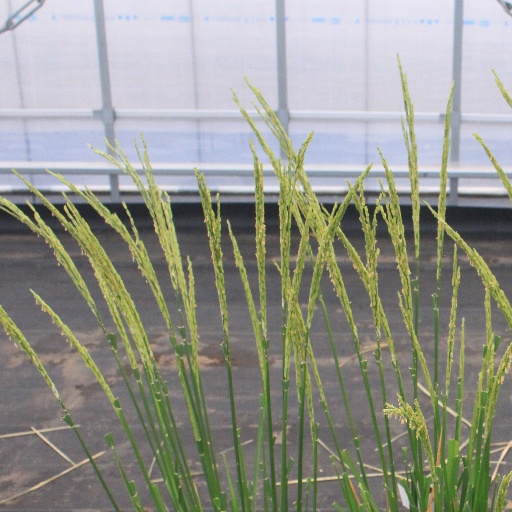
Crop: rice